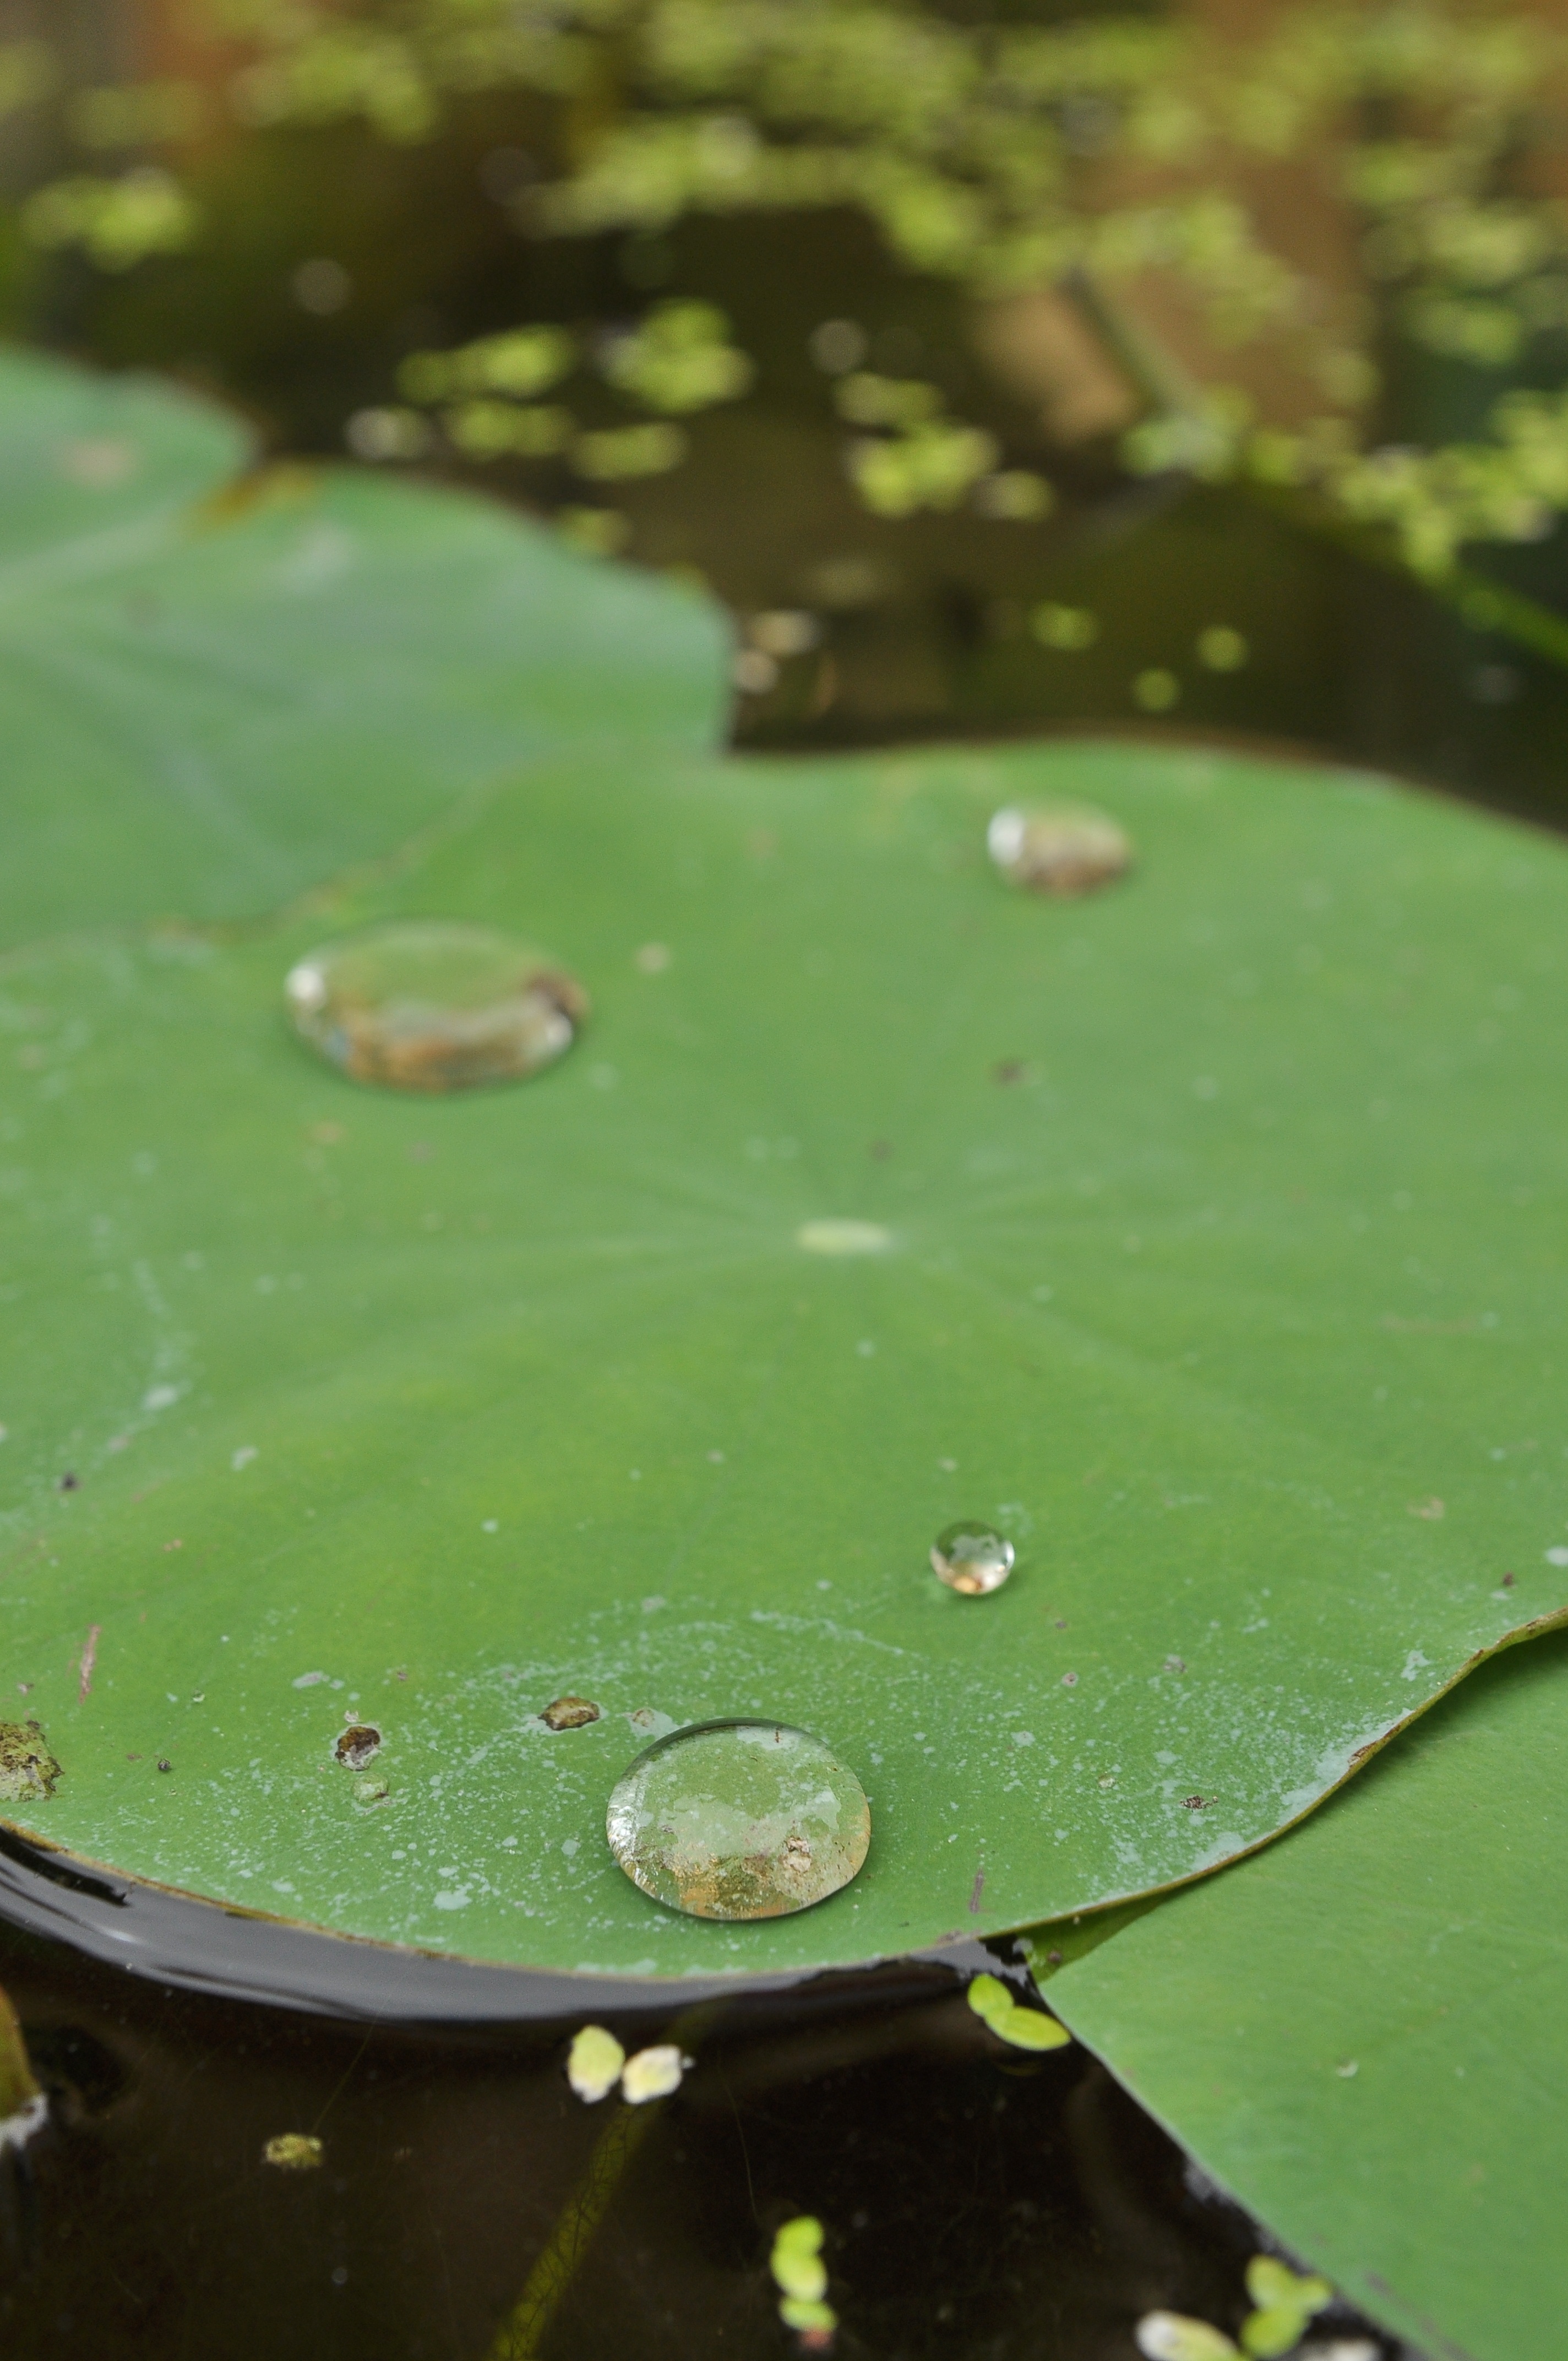
tree, water, nature, grass, outdoor, blossom, drop, dew, light, plant, lawn, rain, leaf, flower, bloom, lake, wet, summer, pond, tranquility, green, reflection, tropical, natural, peace, fresh, soil, botany, blooming, aquatic, garden, flora, season, botanical, stalk, bright, waterlily, macro photography, lily pads